Cleopatra Selene of Syria

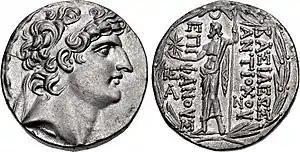
Antiochus VIII

Sibling marriage was known in ancient Egypt and, although it was not a general practice, it was acceptable for the Egyptians; the Ptolemies practised it, perhaps to consolidate the dynasty. In 116 BC, Ptolemy VIII died and his will left Cleopatra III to rule alongside a co-ruler of her choice from between her two sons; she wanted to choose Ptolemy X but the people of Alexandria (the capital of Egypt) opposed this, forcing her to accept Ptolemy IX's ascension to the throne. Shortly after his elevation, Cleopatra III forced Ptolemy IX to divorce Cleopatra IV, his sister whom he had married before their father's death; the 2nd-century historian Justin implied that Cleopatra III made this a condition of accepting him as co-ruler. Cleopatra Selene, favoured by her mother Cleopatra III, was chosen as the new queen consort in 115 BC. In 107 BC, the relationship between Ptolemy IX and his mother deteriorated; Cleopatra III forced him out of Egypt, and he left his wife and children behind.